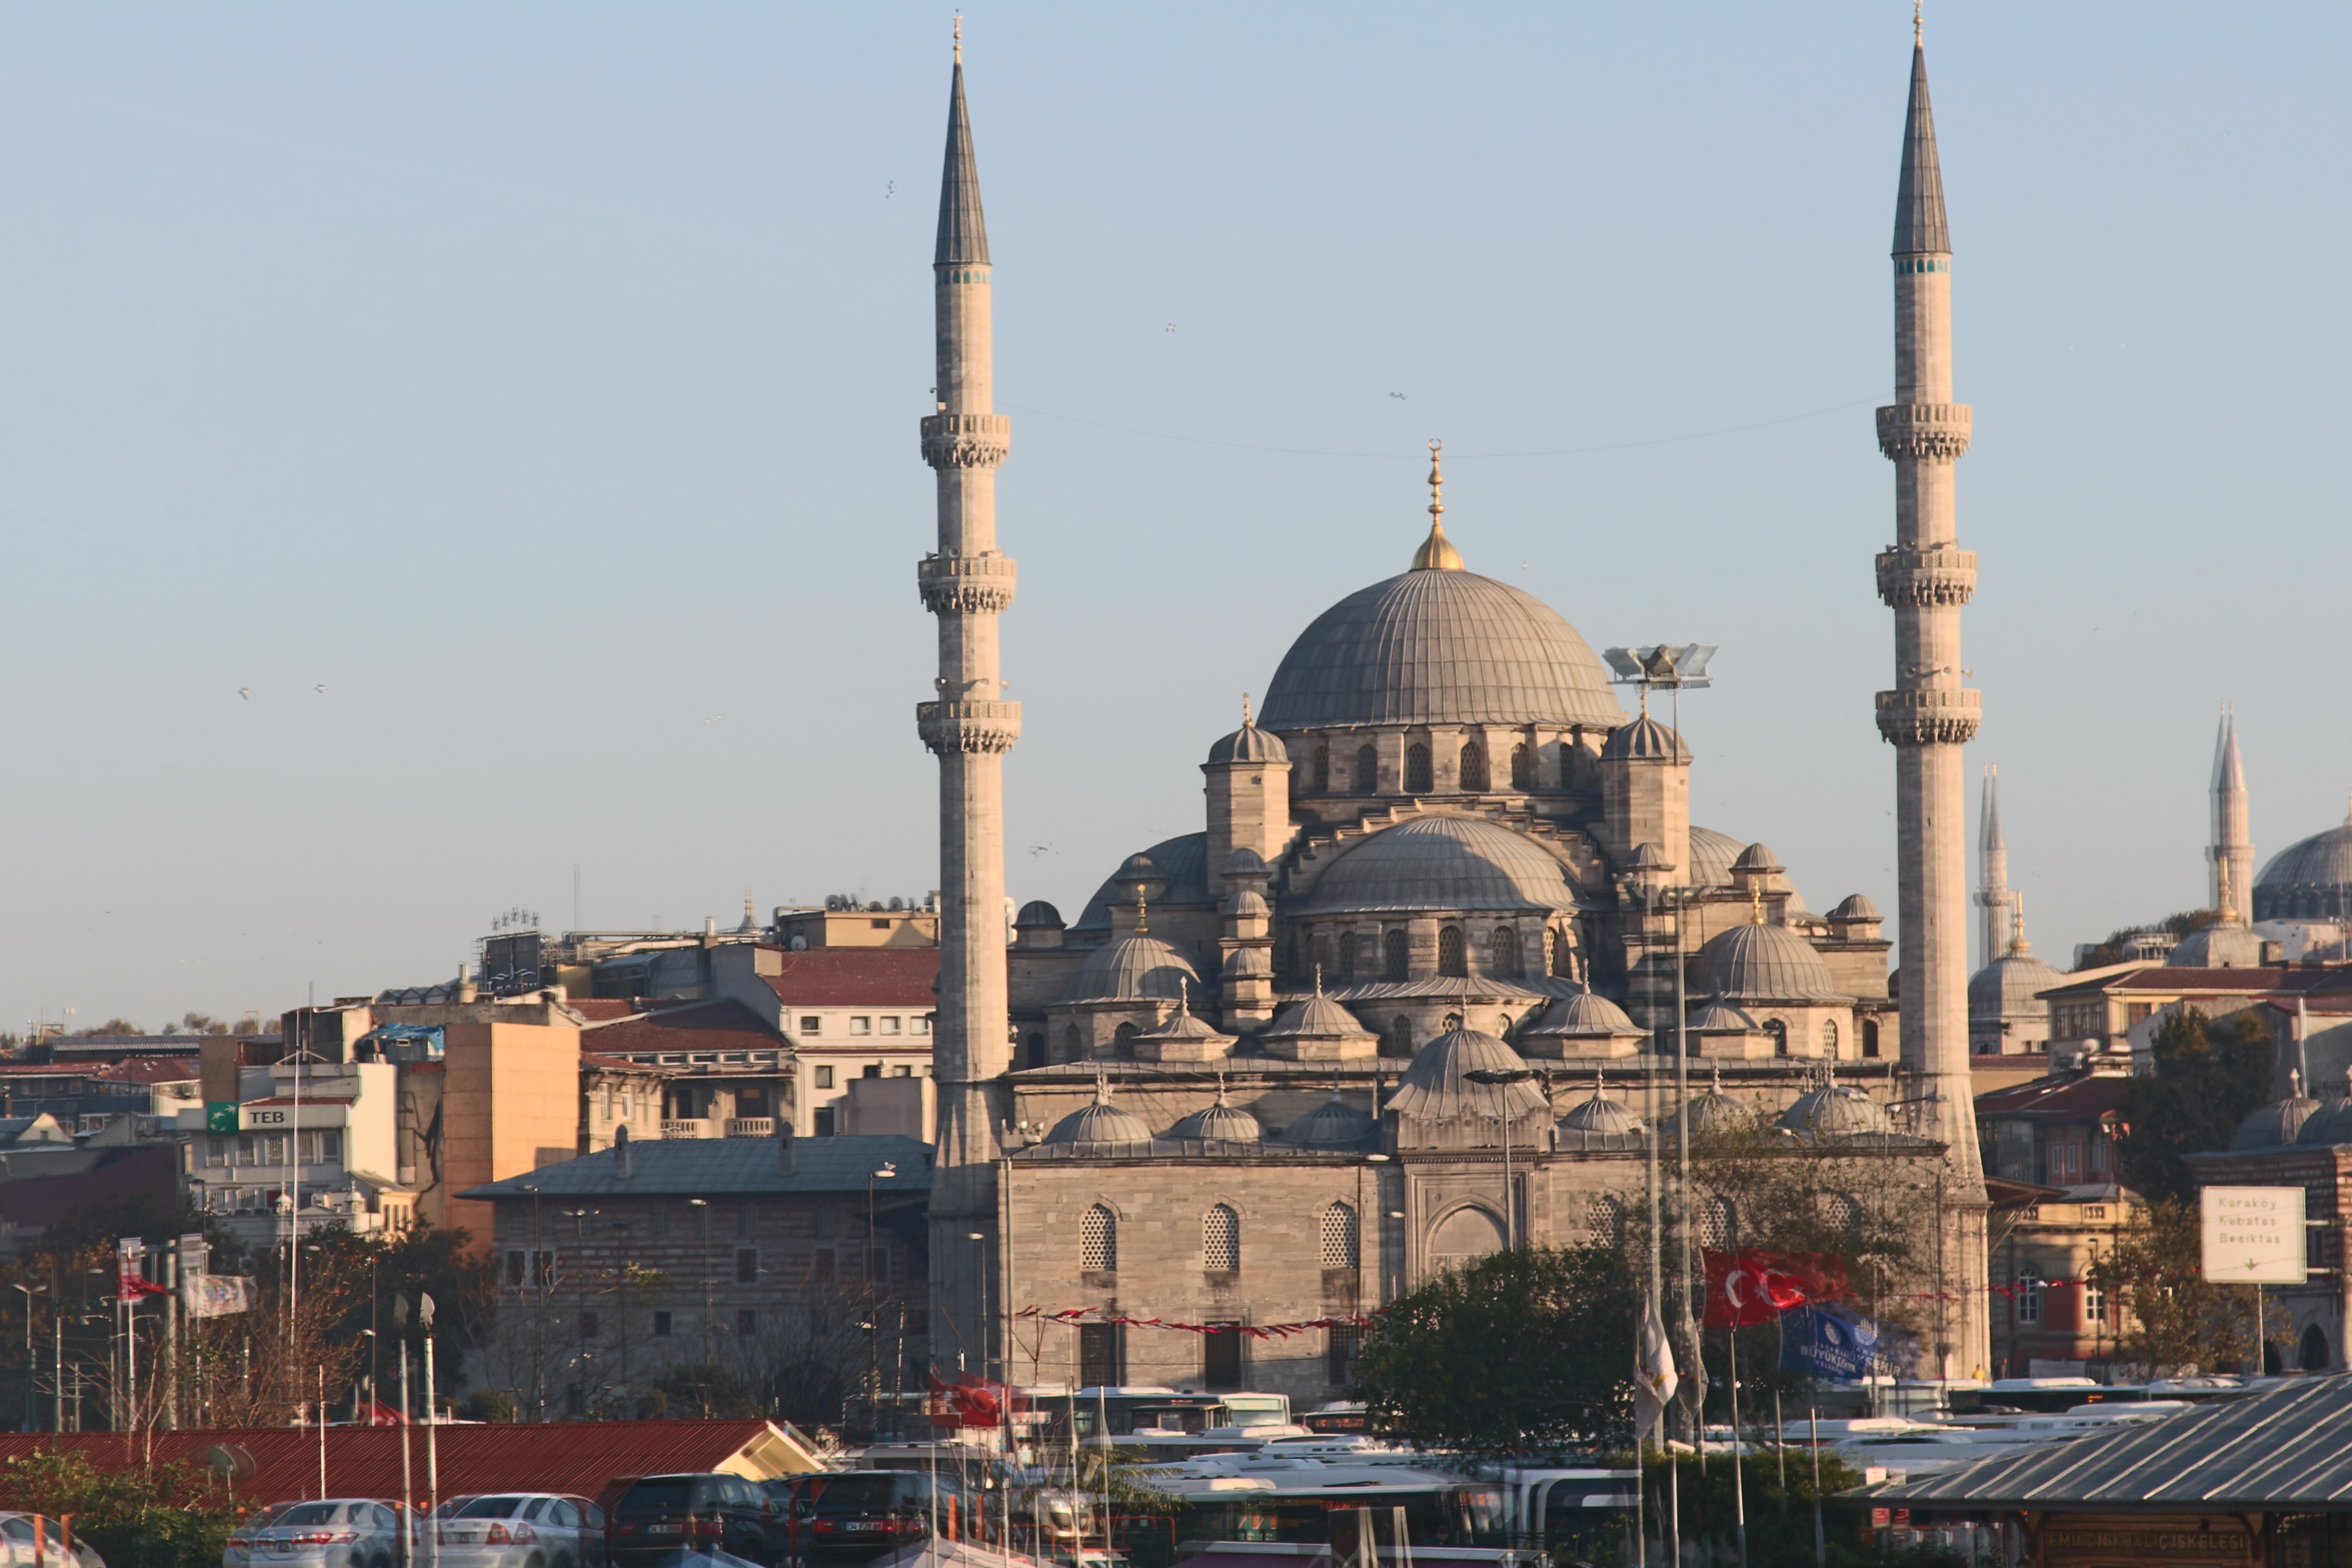
water, building, city, cityscape, museum, holiday, landmark, church, cathedral, place of worship, spire, turkey, istanbul, mosque, basilica, dome, minaret, historic site, byzantine architecture, dome building, haga sofia